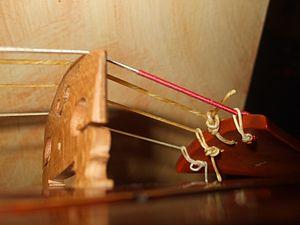
Le violon baroque est un terme contemporain désignant le violon dans sa forme utilisée durant la période baroque et jusqu'à la fin du XVIIIᵉ siècle, période à partir de laquelle l'instrument subit de profondes transformations.